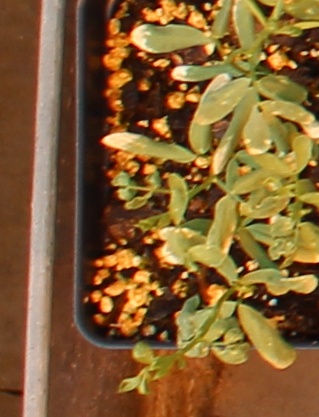
Label: Lentil